Sphaerodactylus rhabdotus

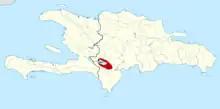
Distribution of "Sphaerodactylus rhabdotus" (known range; red).

Sphaerodactylus rhabdotus, also known as the two-striped sphaero or Valle de Neiba least gecko, is a small species of gecko endemic to the Dominican Republic.